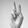
ASL letter: V